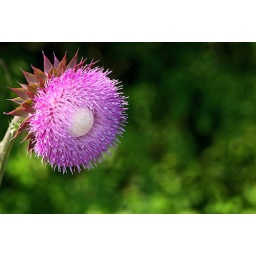
Was driving down the road and noticed this little purple/pink spot under a tree beside the road.